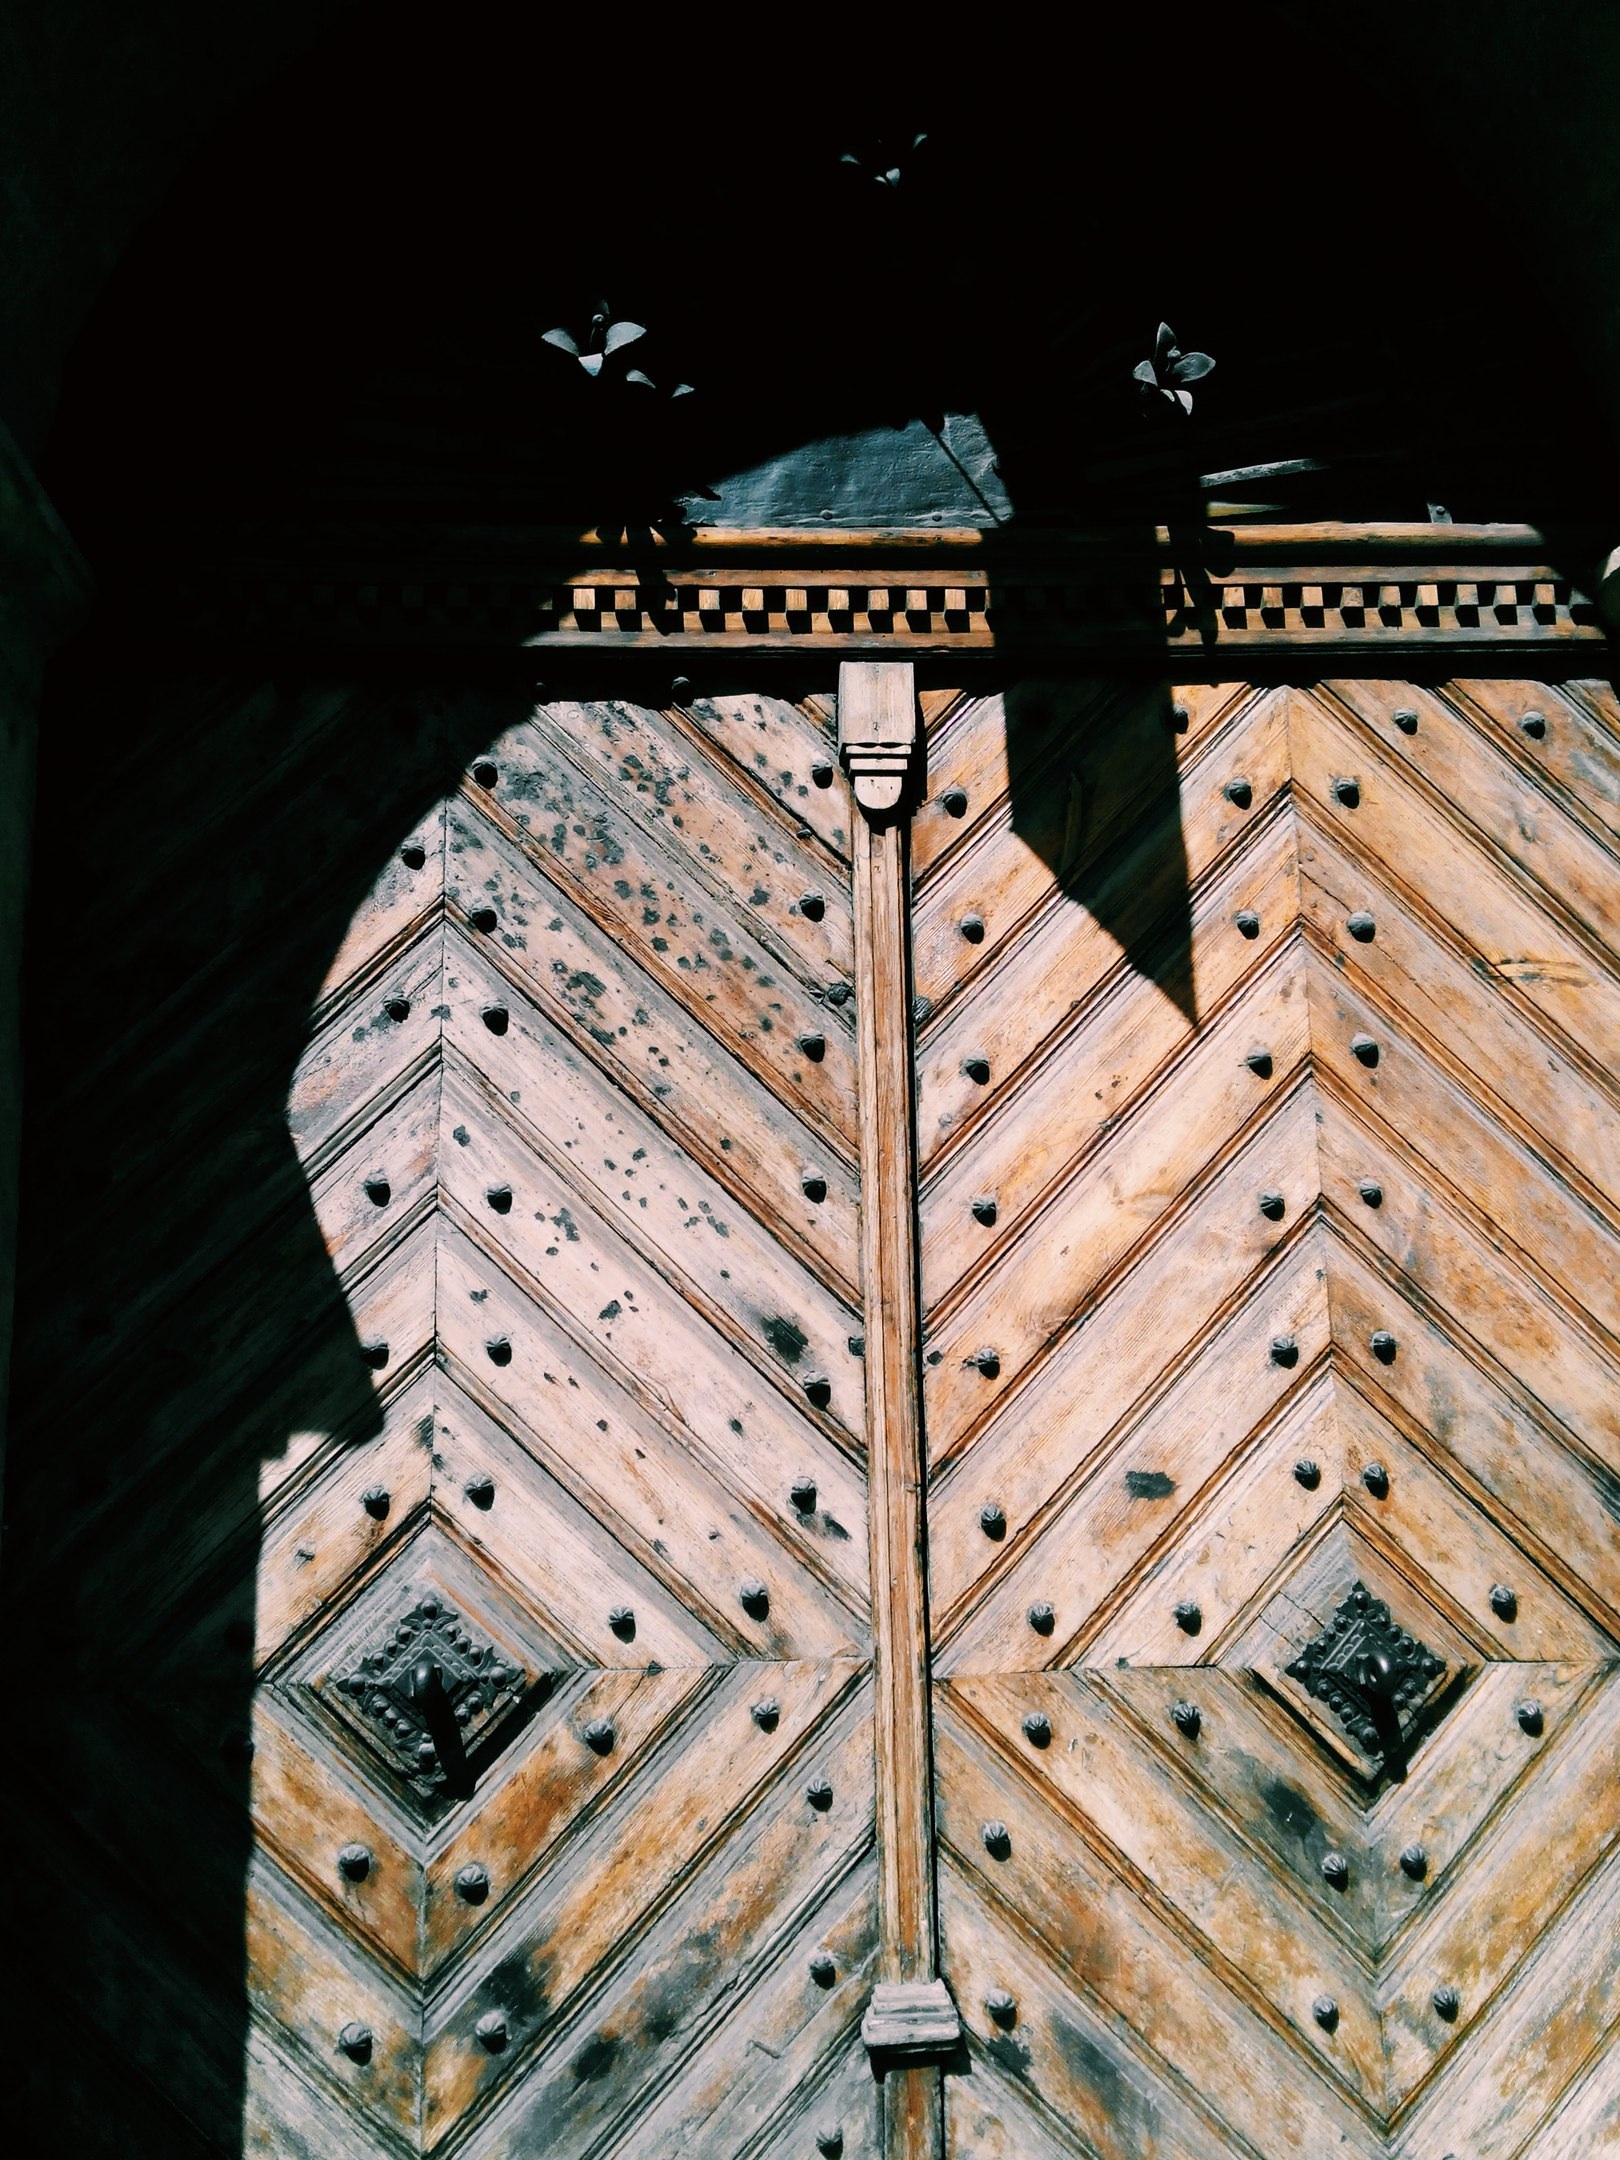
pattern, lighting, design, symmetry